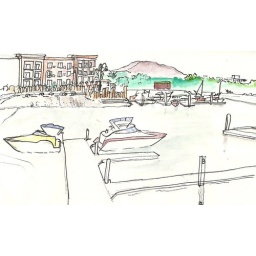
Richland Washington South boat launch. I was sitting under a tree just watching the boats bob.